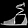
Label: Sandal